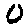
Label: 0